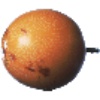
Label: Granadilla 1